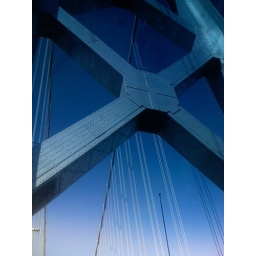
looks like a blue bridge in the bay